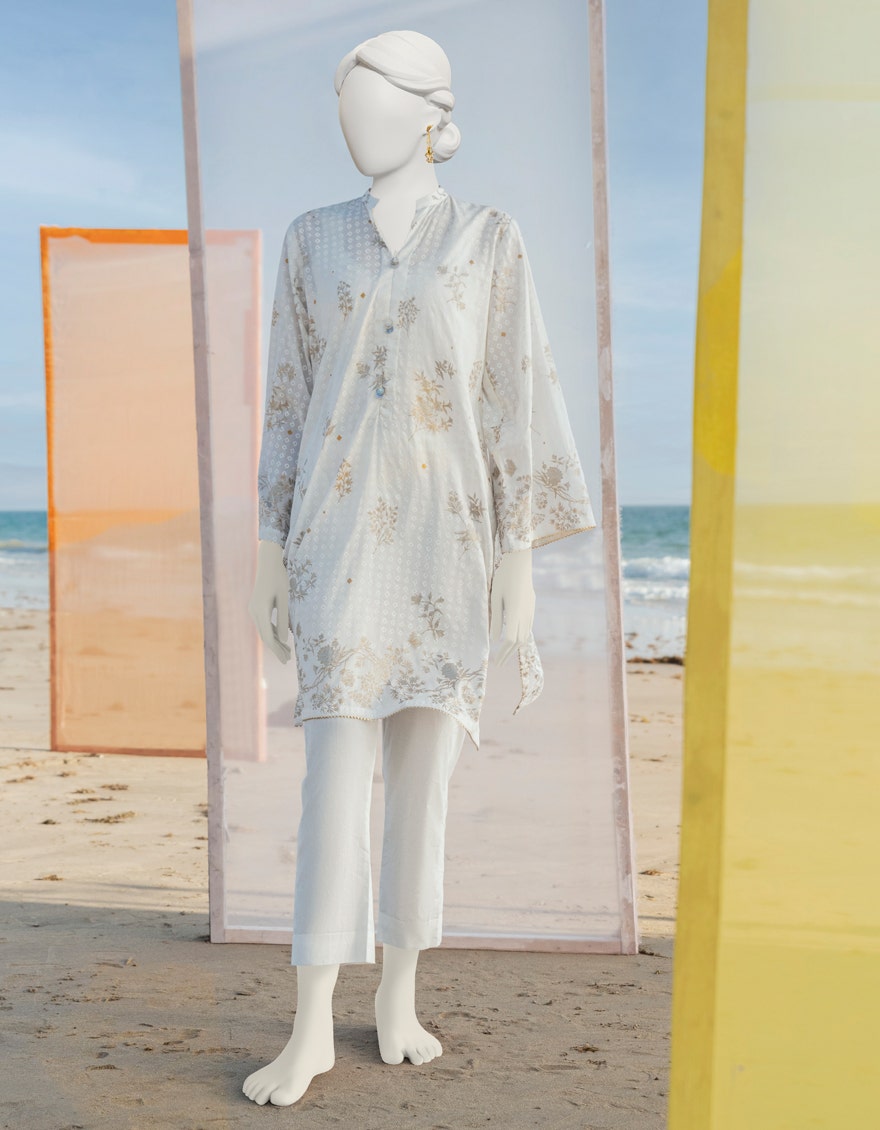
silver gold embroidered tunic